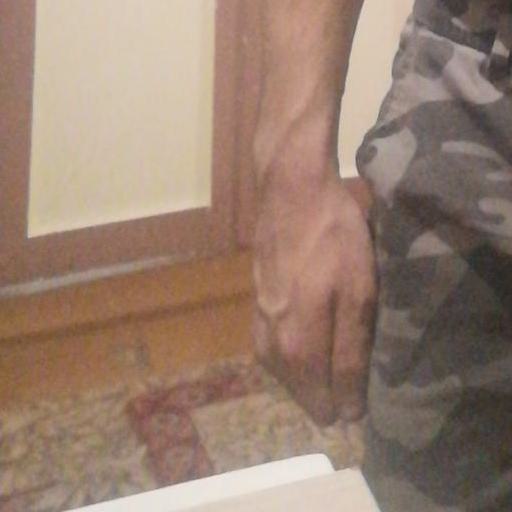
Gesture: no_gesture